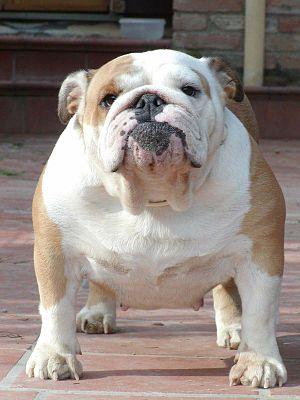
Un hypertype est, dans le domaine de l'élevage et de l'anatomie animale, l'accentuation à l'extrême de traits distinctifs propres à certaines races animales domestiques. Il concerne particulièrement l'élevage canin, bovin, porcin, et plus rarement félin, équin, ou encore celui des lapins et d'autres espèces. Chez les animaux de compagnie, l'hypertype est favorisé par des éleveurs et associations de race en relation directe avec les concours de beauté et de présentation. L'hypertype pose un problème quand il conduit à sélectionner des animaux sur des critères esthétiques qui génèrent pour eux une souffrance.